Belarus–European Union border crisis

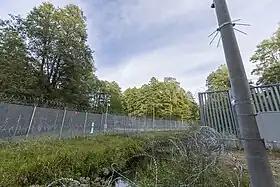
Border barrier built by Lithuania in 2022-2023

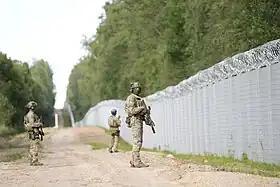
Latvian border barrier and patrols in 2023

Illegal migration from Belarus forced the Lithuanian government to declare a state-level "extraordinary situation" (similar but weaker legal regime than the state of emergency) on 2 July 2021. Lithuania had no experience in dealing with large numbers of illegal migrants and lacked places to accommodate them. Tent camps, which Lithuanian officials described as "not comfortable", were built to accommodate migrants. On 23 July, Lithuanian authorities published a plan to build a container camp near Švenčionėliai for 40,000 migrants in the worst-case scenario. Also that month, residents of Dieveniškės protested against proposed construction of a new camp in their region. On 26 or 27 July, locals tried to block a road to the area near Rūdninkai where a migrant camp was to be placed.